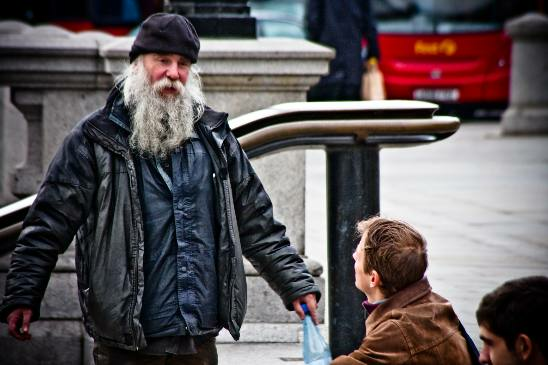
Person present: No